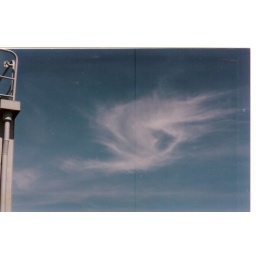
a cloud became a heart in the sky